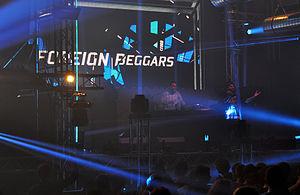
Foreign Beggars est un groupe de grime britannique, originaire de Londres, en Angleterre. Il est composé du rappeur Orifice Vulgatron et du DJ Nonames. Un autre rappeur, Metropolis, faisait aussi parti du groupe jusqu'au 19 avril 2020, avant qu'il ne décède.